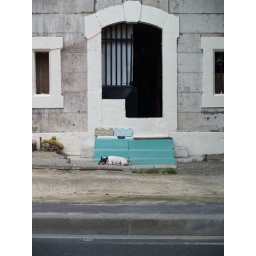
little dog under the bridge